Kees Rijvers

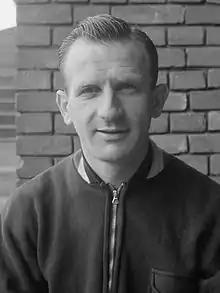
Rijvers in 1957

Rijvers made his debut at NAC Breda and also played for AS Saint-Étienne, Stade Français and Feijenoord. He was a member of the Netherlands team at the 1948 Summer Olympic Games.